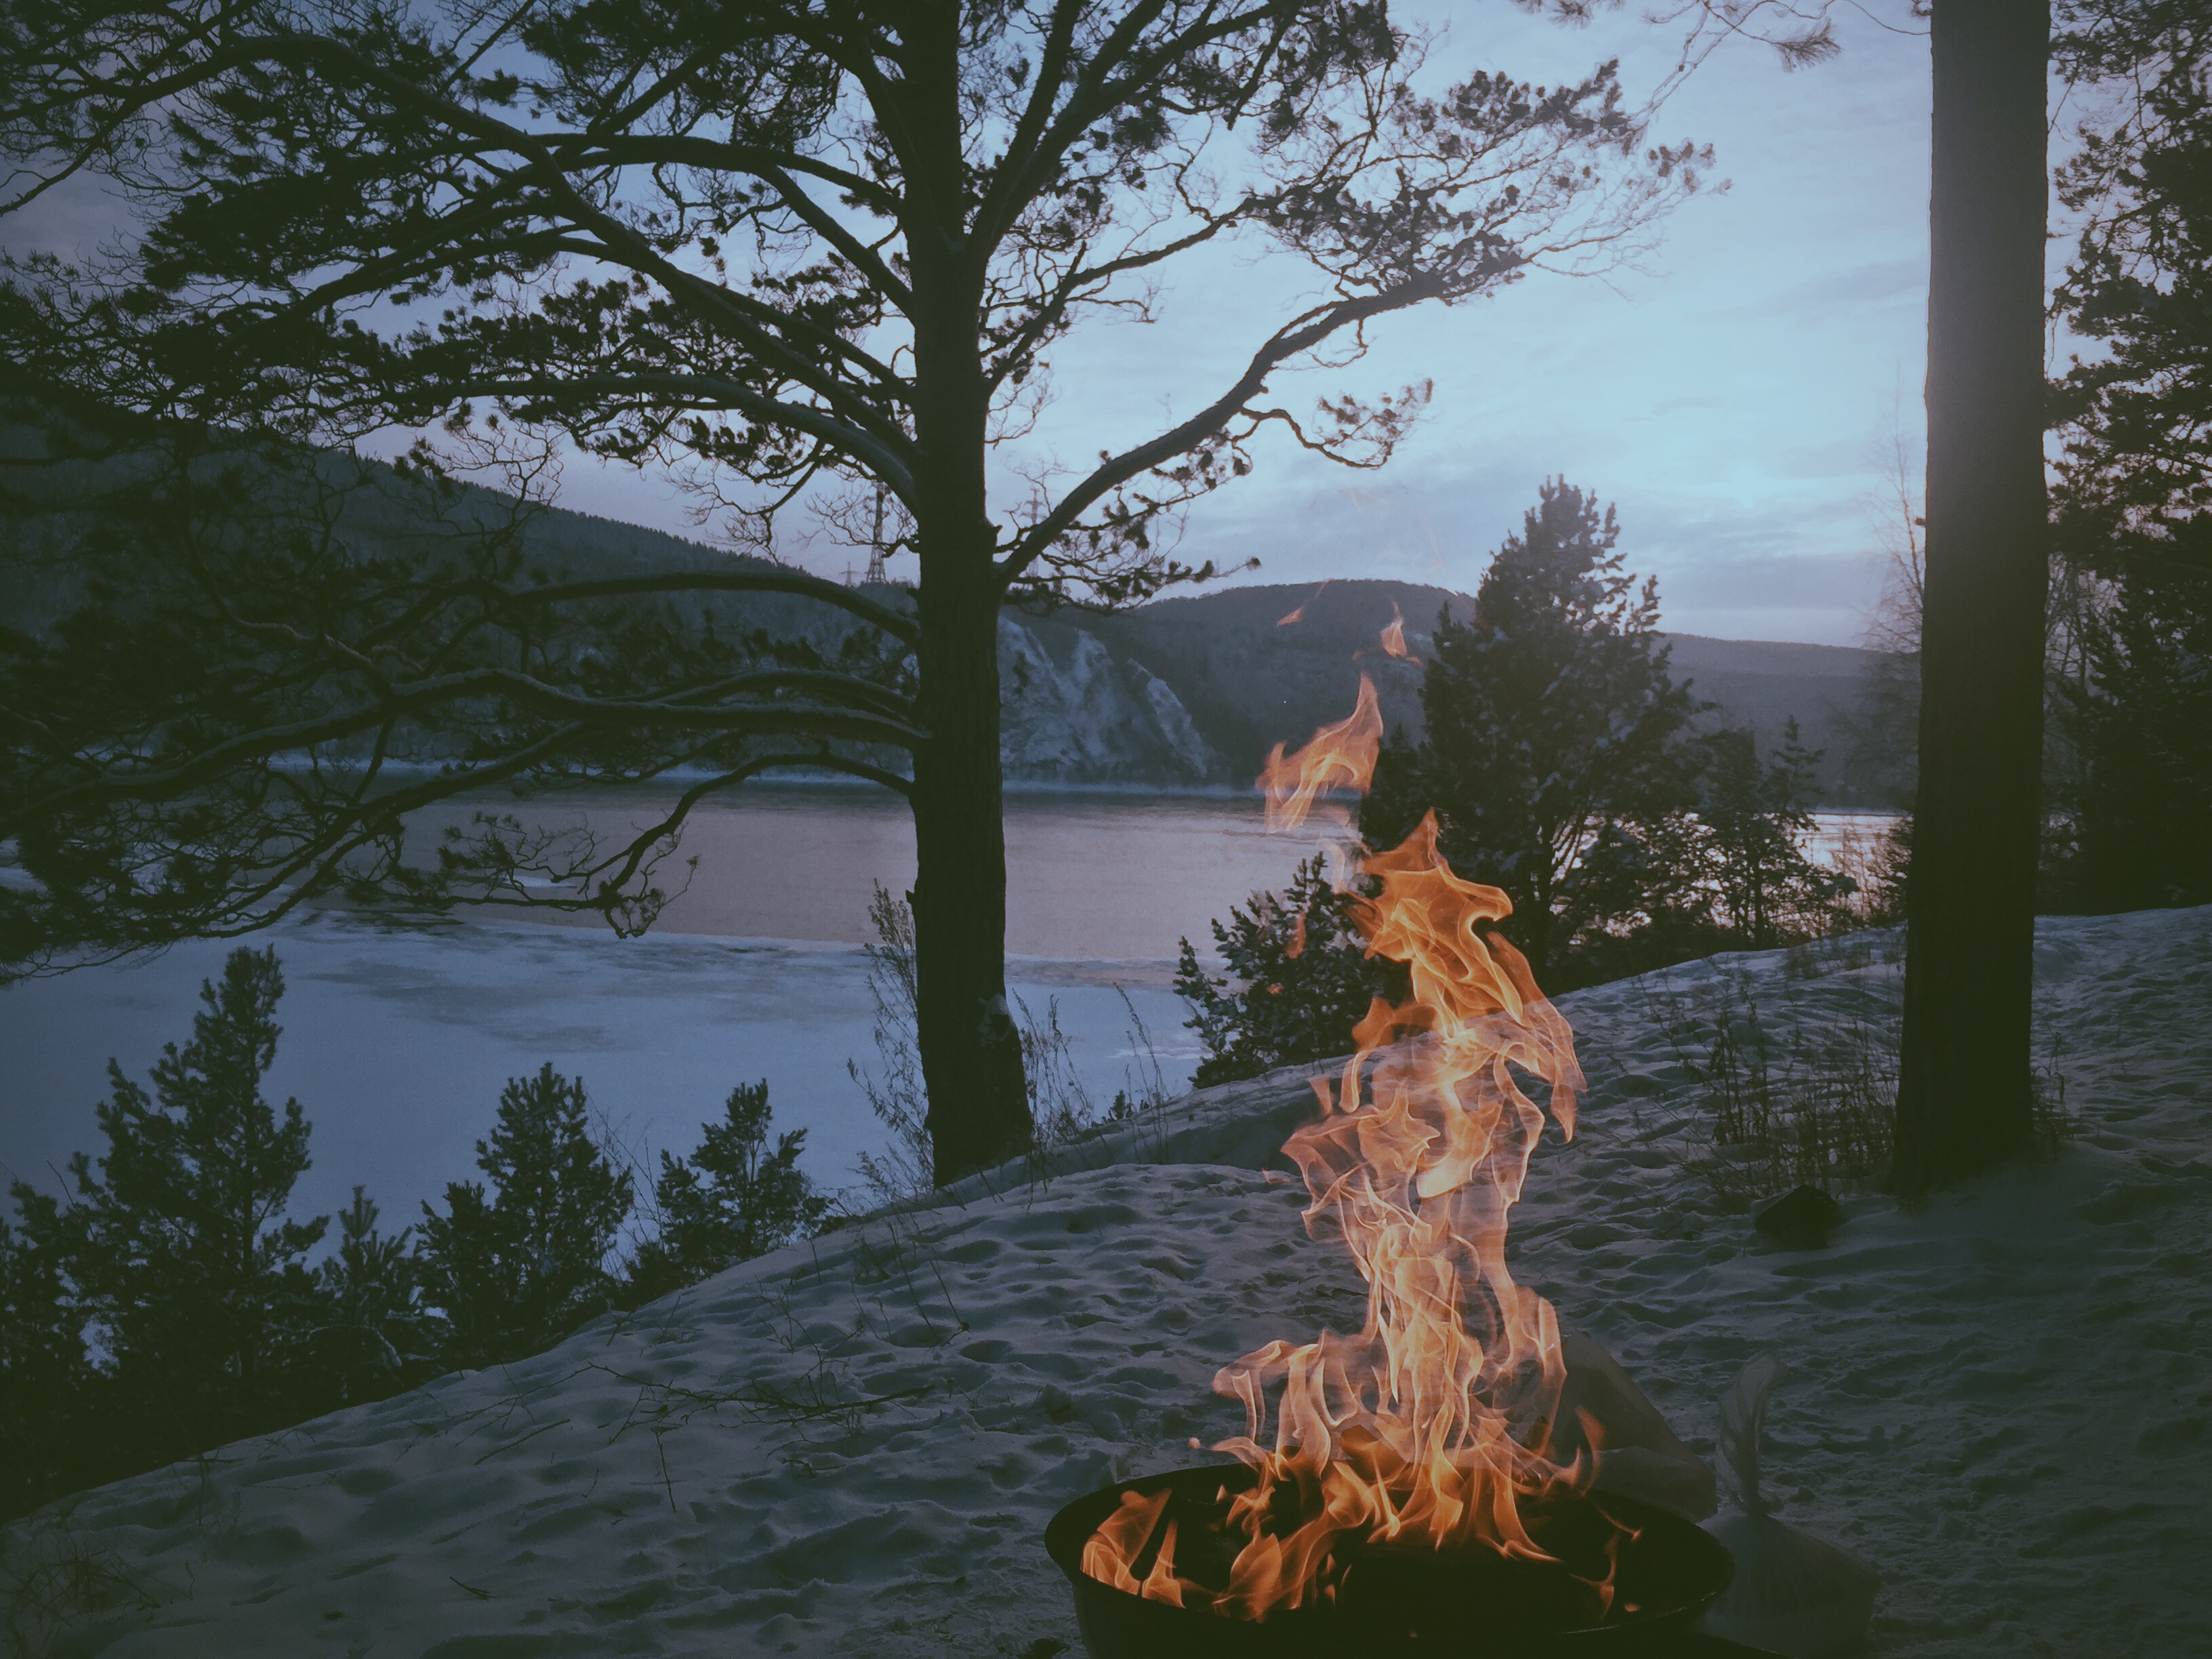
tree, water, nature, forest, sand, wilderness, lake, river, reflection, autumn, flame, fire, season, bonfire, trees, habitat, woody plant